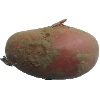
Label: red_potato